Soviet space program

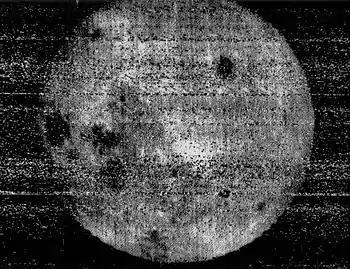
The first image of the far side of the Moon returned by "Luna 3".

Initially, the "Salyut" stations served as research laboratories in orbit. Salyut 1, the first in the series, launched in 1971, was primarily a civilian scientific mission. The crew set a then record-setting 24-day mission though its tragic end due to the death of the "Soyuz-11" crew after a docking accident underscored the high risks of human spaceflight. Following this, the Soviet Union also developed Salyut 2 and Salyut 3, which featured reconnaissance capabilities and carried a large gun, both ran into significant issues during their missions. This dual use design of both scientific and military research applications demonstrated the Soviet Union's strategy of blending scientific achievement with defense applications.